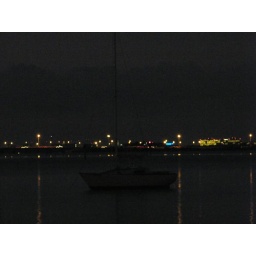
sailboat barely visible in the early dawn light with cars in motion on the Courtney Campbell Causeweay beyond